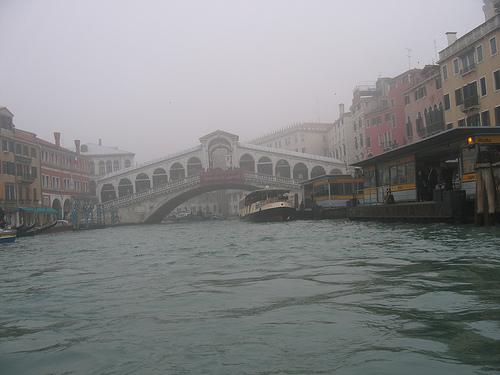
Weather: foggy or hazy